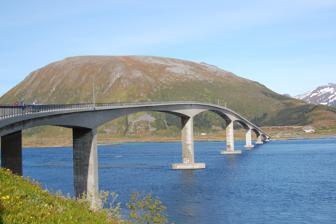
Building: Gimsøystraumen Bridge
Country: Unknown
Year built: 1981
Bridge in Vågan, Norway Gimsøystraumen Bridge Gimsøystraumen bru View of the bridge Coordinates 68°15′44″N 14°15′16″E / 68.2623°N 14.2544°E / 68.2623; 14.2544 Carries E10 Crosses Gimsøystraumen Locale Vågan , Norway Other name(s) Gimsøybrua Characteristics Material Concrete Total length 839 metres (2,753 ft) Width 8.7 metres (29 ft) Longest span 148 metres (486 ft) Clearance below 30 metres (98 ft) History Construction start 1979 Construction cost 43 million kr Opened 1980 Location The Gimsøystraumen Bridge ( Norwegian : Gimsøystraumen bru / Gimsøybrua ) is a cantilever road bridge that crosses the Gimsøystraumen strait between the islands of Austvågøya and Gimsøya in Vågan Municipality in Nordland county, Norway . The concrete bridge is 839 metres (2,753 ft) long, the main span is 148 metres (486 ft), and the maximum clearance to the sea is 30 metres (98 ft). The bridge has 9 spans.  Gimsøystraumen Bridge was opened in 1980. It is one of many bridges that connect the islands of Lofoten to each other as part of the European route E10 highway. See also List of bridges in Norway List of bridges in Norway by length List of bridges List of bridges by length References